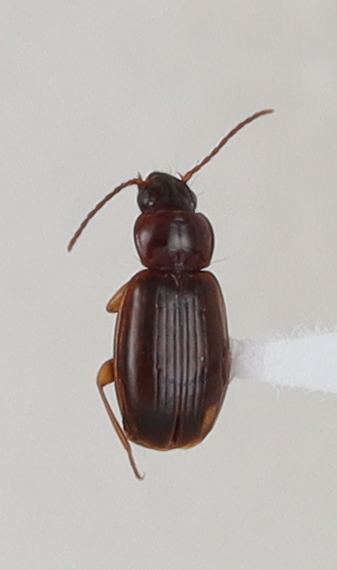
Scientific name: Trechus obtusus
Plot: 14
Trap: W
Collected: 20210518